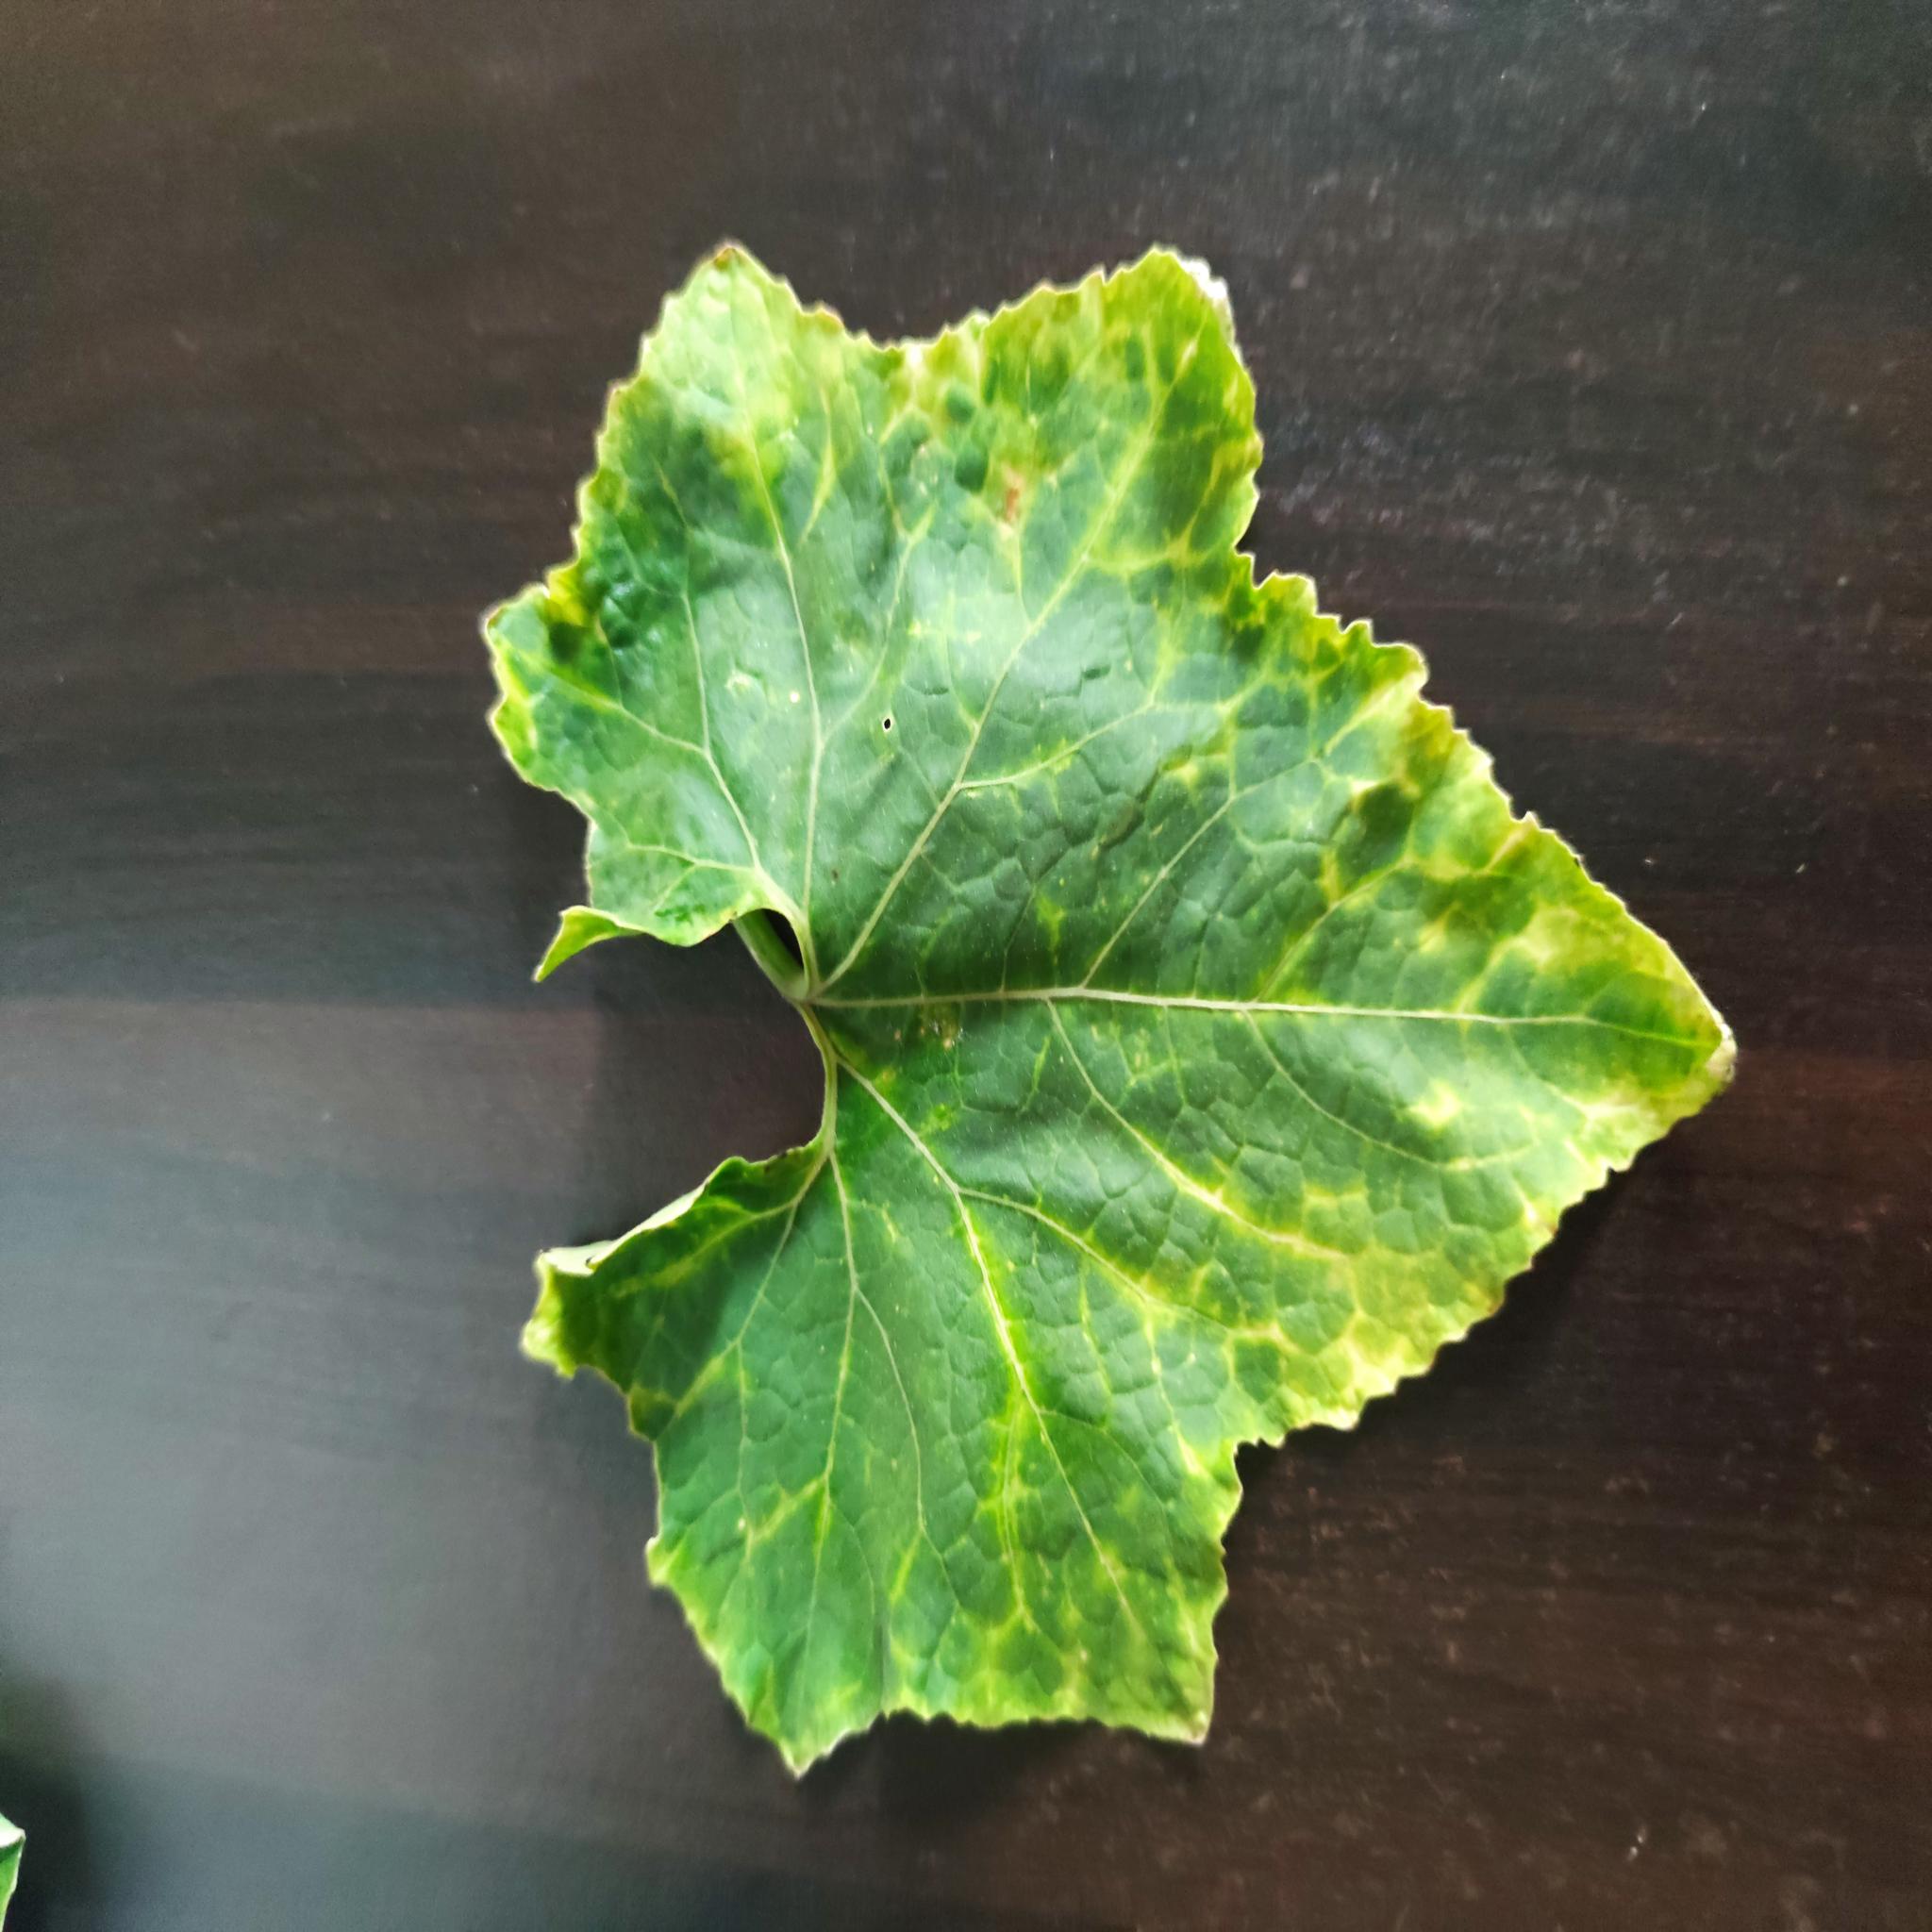
Label: Downy mildew